Dianthus barbatus

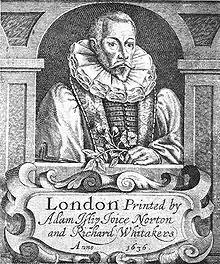
John Gerard

Many legends purport to explain how sweet William acquired its English common name, but none is verified. It is often said to honour the 18th century Prince William, Duke of Cumberland. As a result of the Duke's victory at the Battle of Culloden and his generally brutal treatment of the king's enemies, it is also claimed that the Scots sometimes call the flower "stinking Billy". Though this makes a nice story, it is entirely untrue. The Scots sometimes refer to the noxious ragwort as stinking willy in memory of the infamous Duke. Phillips speculated that the flower was named after Gerard's contemporary, William Shakespeare. It is also said to be named after Saint William of York or after William the Conqueror. Another etymological derivation is that "william" is a corruption of the French "oeillet", meaning both "carnation" and "little eye". Sweet William is a favourite name for lovelorn young men in English folkloric ballads, e.g., "Fair Margaret and Sweet William".